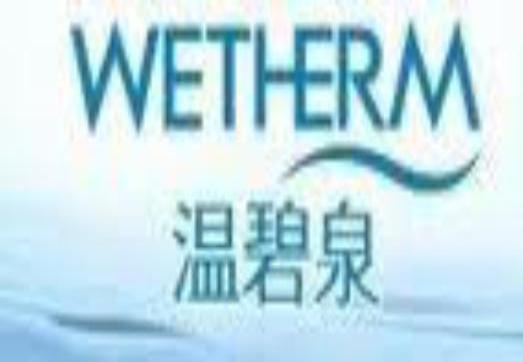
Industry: Necessities